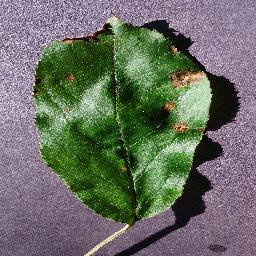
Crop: apple
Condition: black_rot